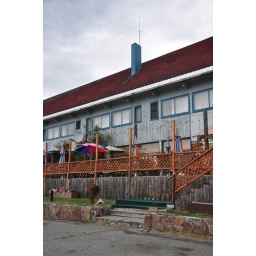
The only building I witnessed in Paxson. Outside there was a sign that said &amp;quot;Paxson, Cold Beer&amp;quot;